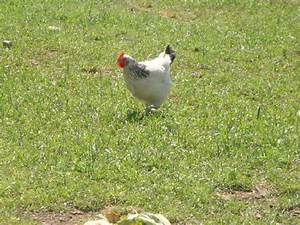
Label: gallina